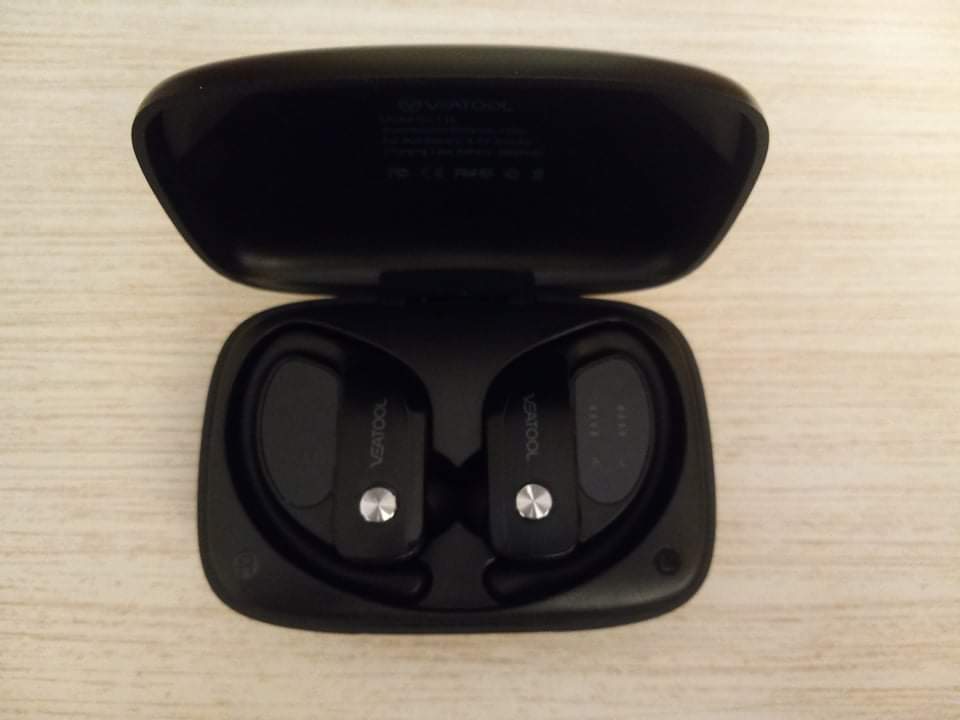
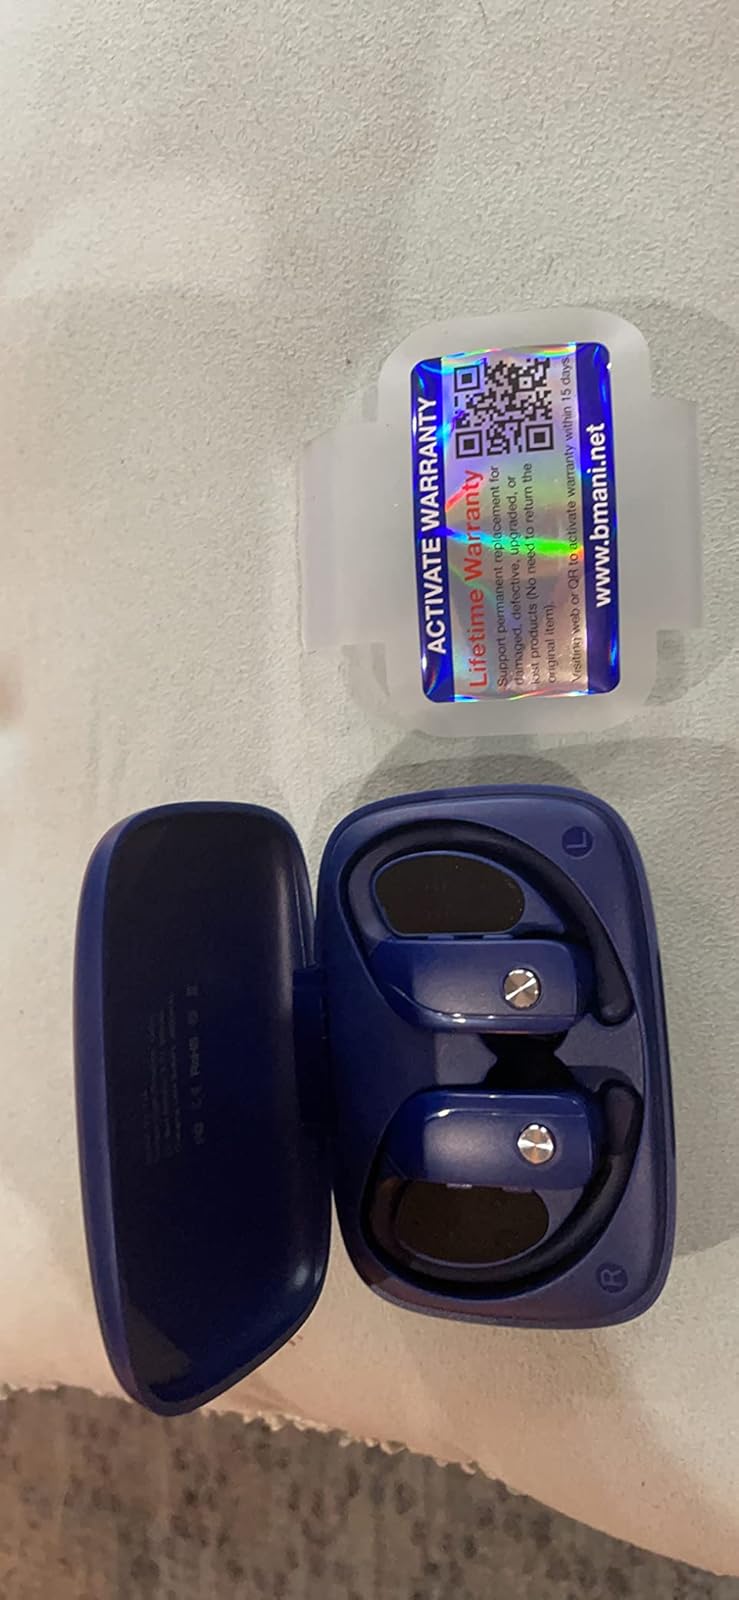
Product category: earbuds
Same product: no